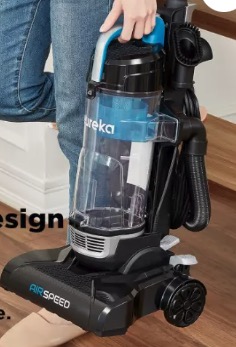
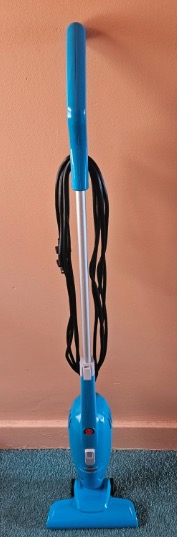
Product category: items_vacuum
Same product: no